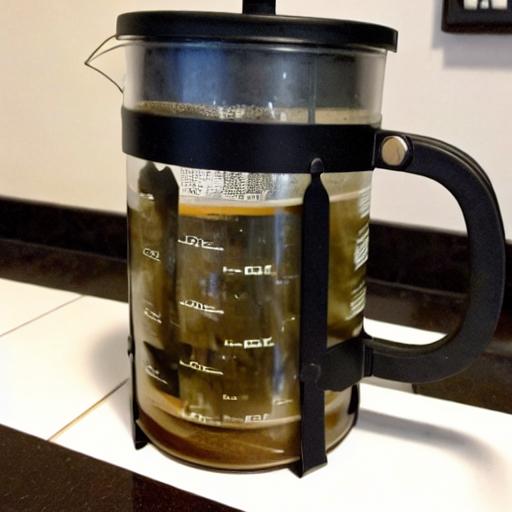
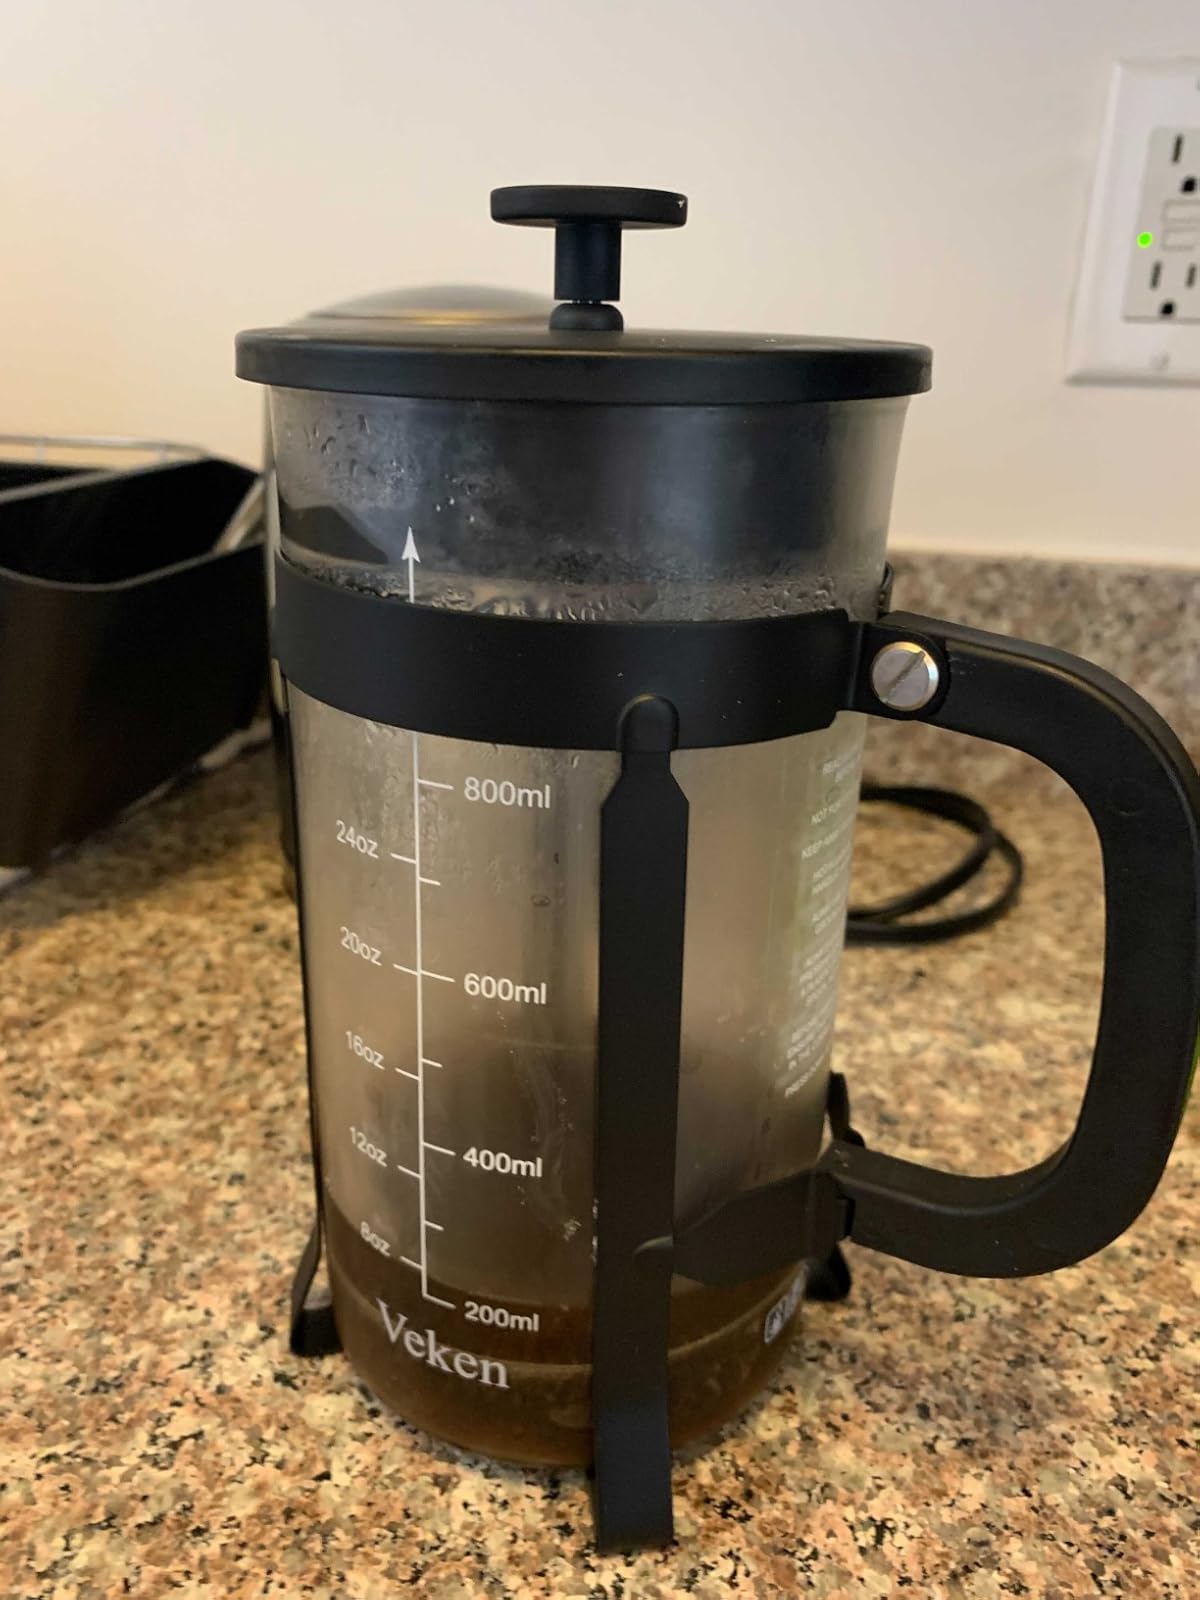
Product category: items_tea
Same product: no